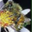
Label: bee